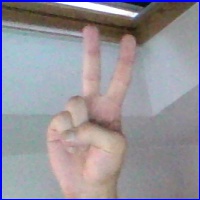
Letra: V